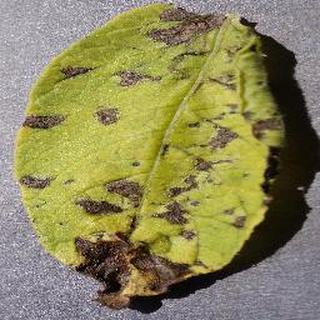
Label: potato_early_blight